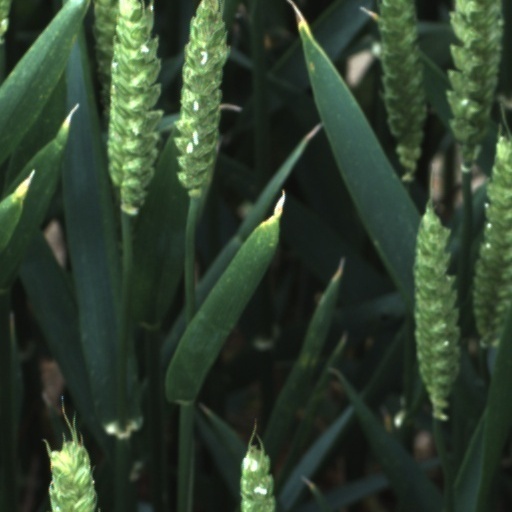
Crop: wheat